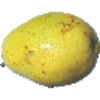
Label: pear_monster